Imamate and guardianship of Ali

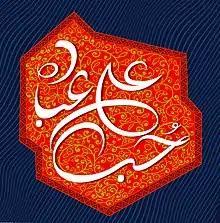
"": Shiites believe that loving Ali is worship itself.

While Muhammad holds the position of prophethood and guardianship at the same time, Ali is the perfect guardian, hence he is called "the guardian of God". As Haydar Amuli says, guardianship is the Batin and inner aspect of prophecy. Henry Corbin says that just as the manifest of prophecy must come to an end in a person and that person is "Muhammad", the interior aspect of that which is Wilayah must also come to an end in the manifestation of an earthly person. This person is "Ali", who has the closest spiritual closeness to "Muhammad". That is, the "Muhammadan guardianship" is the esoteric and hidden aspect of the prophethood of all the prophets that has emerged with Ali.